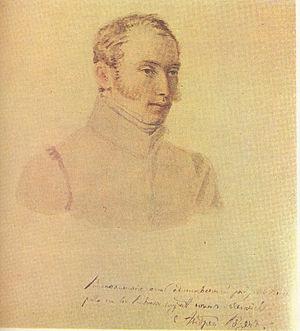
Cet article liste toutes les personnes condamnées après l’insurrection décabriste en décembre 1825.